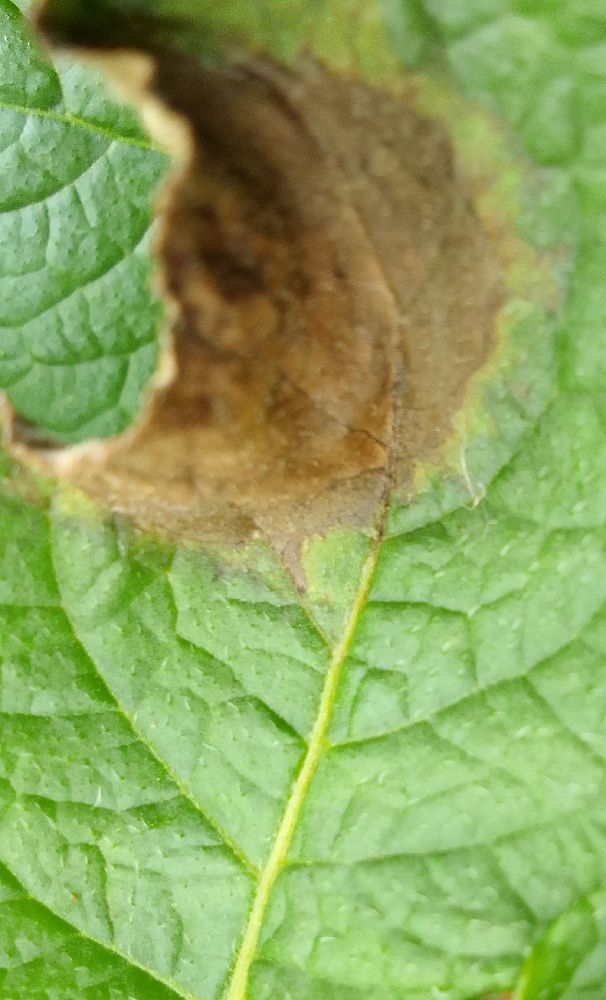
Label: Late blight